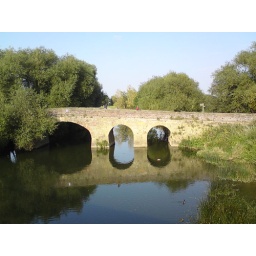
Taken from the present road bridge over the Avon, the old bridge lies just to the east of the modern road